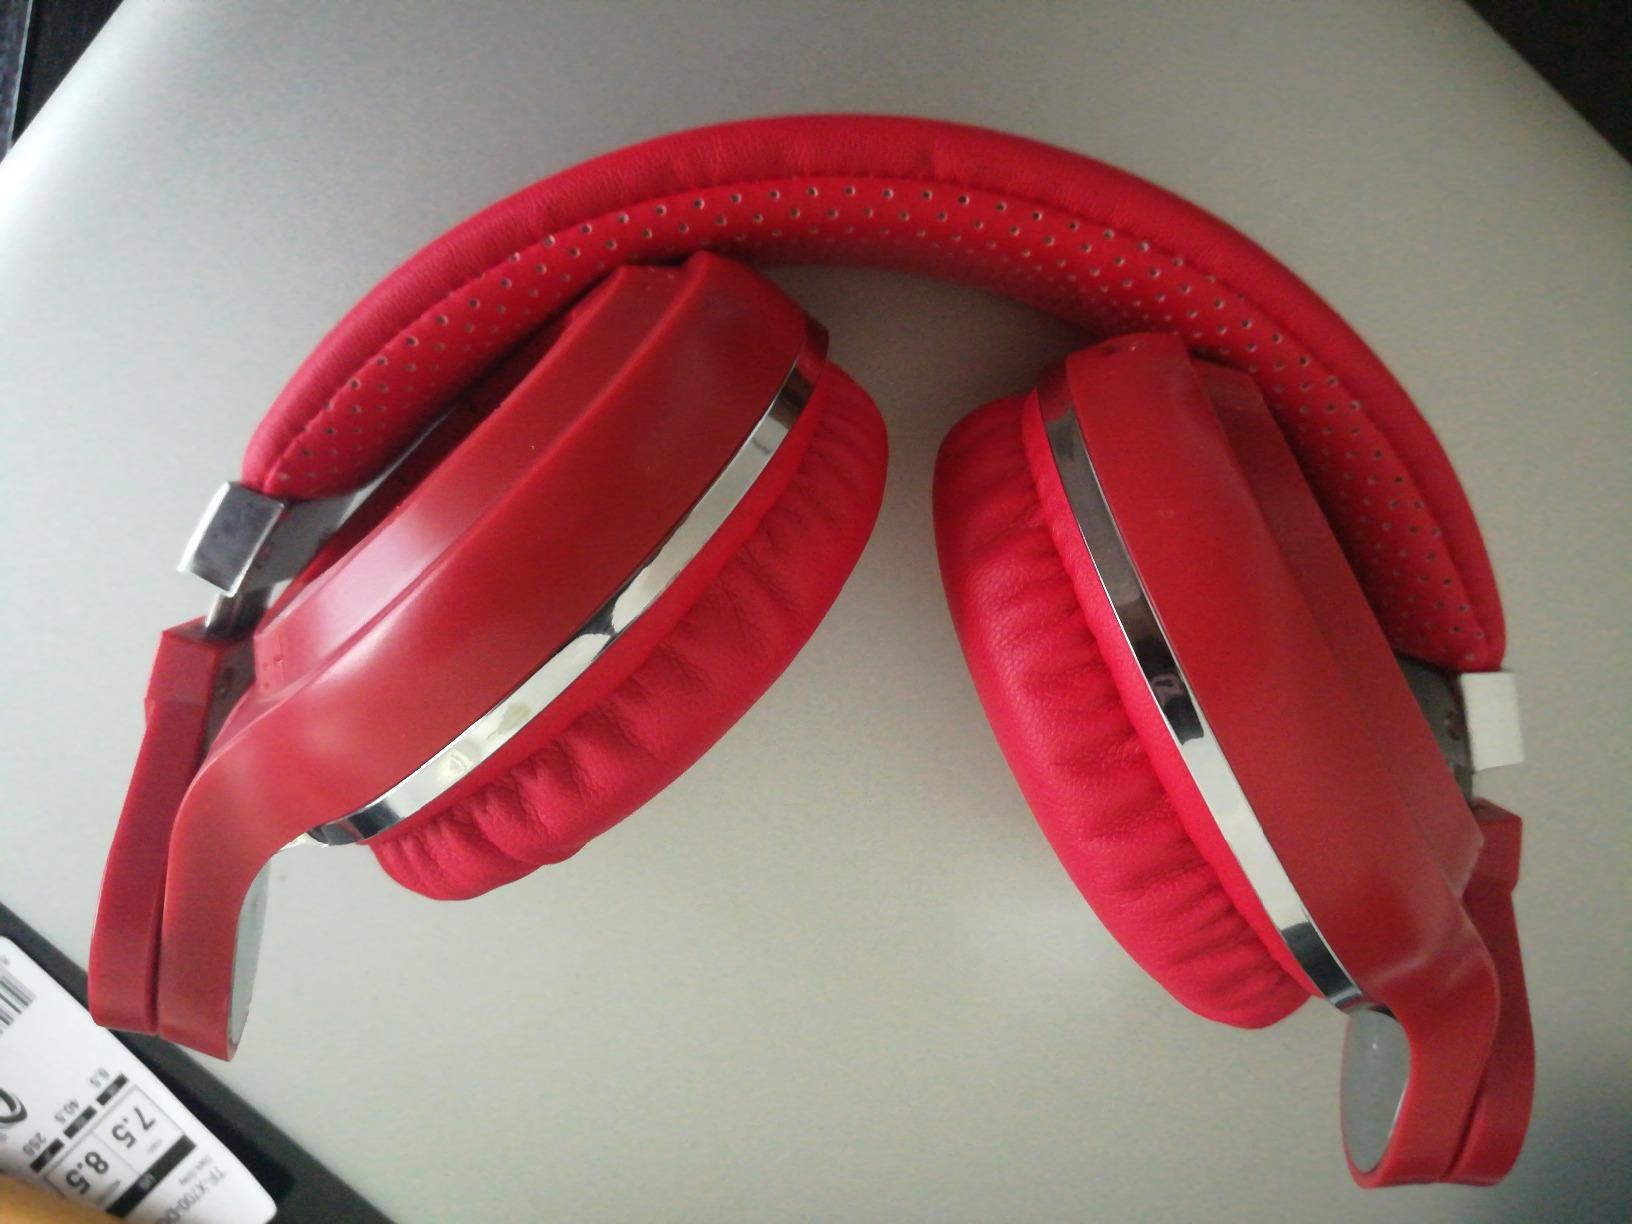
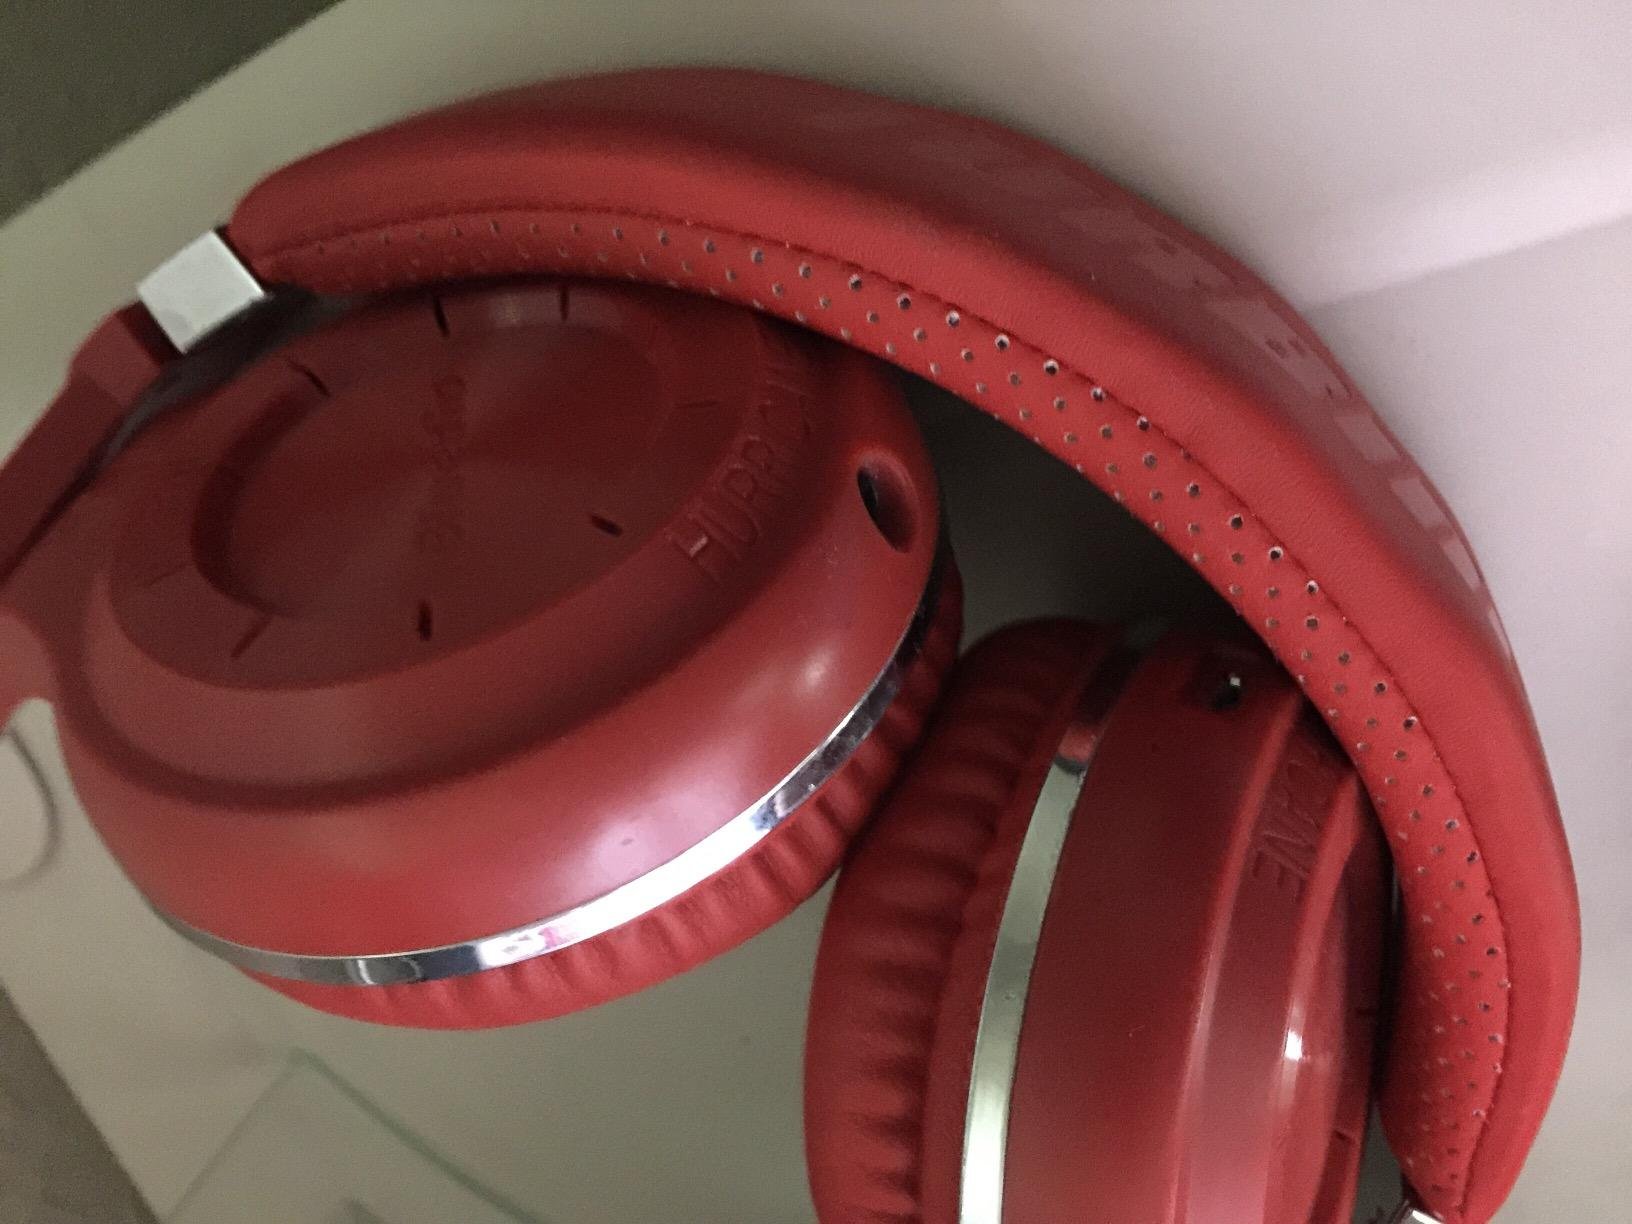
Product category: headphones
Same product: yes